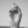
ASL letter: D